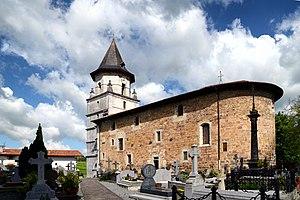
Ainhoa, Pyrénées-Atlantiques (Aquitaine) - Église Notre-Dame de l'Assomption, du 13e siècle.